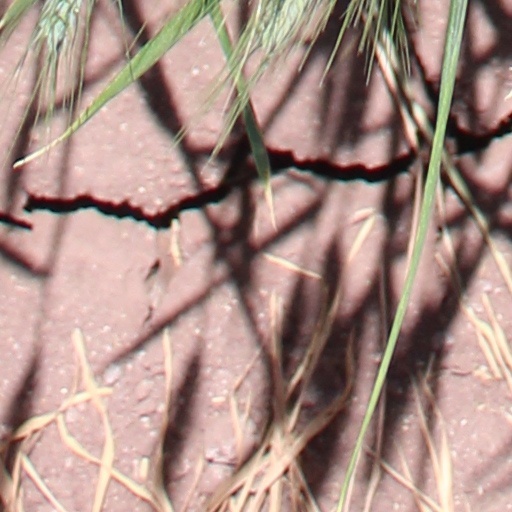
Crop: wheat